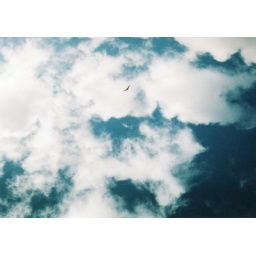
One white bird flies in a cloud. I think that it was a white heron.